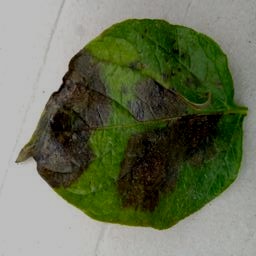
Etiqueta: Late Blight